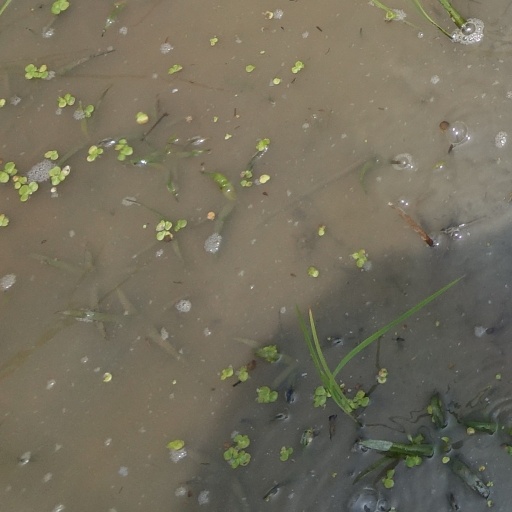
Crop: rice